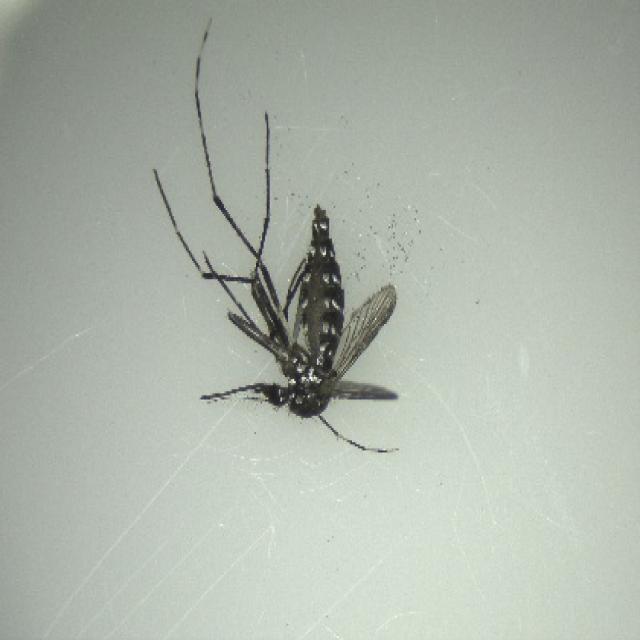
Species: aedes_albopictus